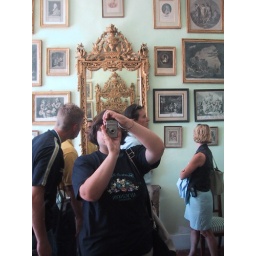
Taken during a tour of a castle in France. The mirrors amused me.